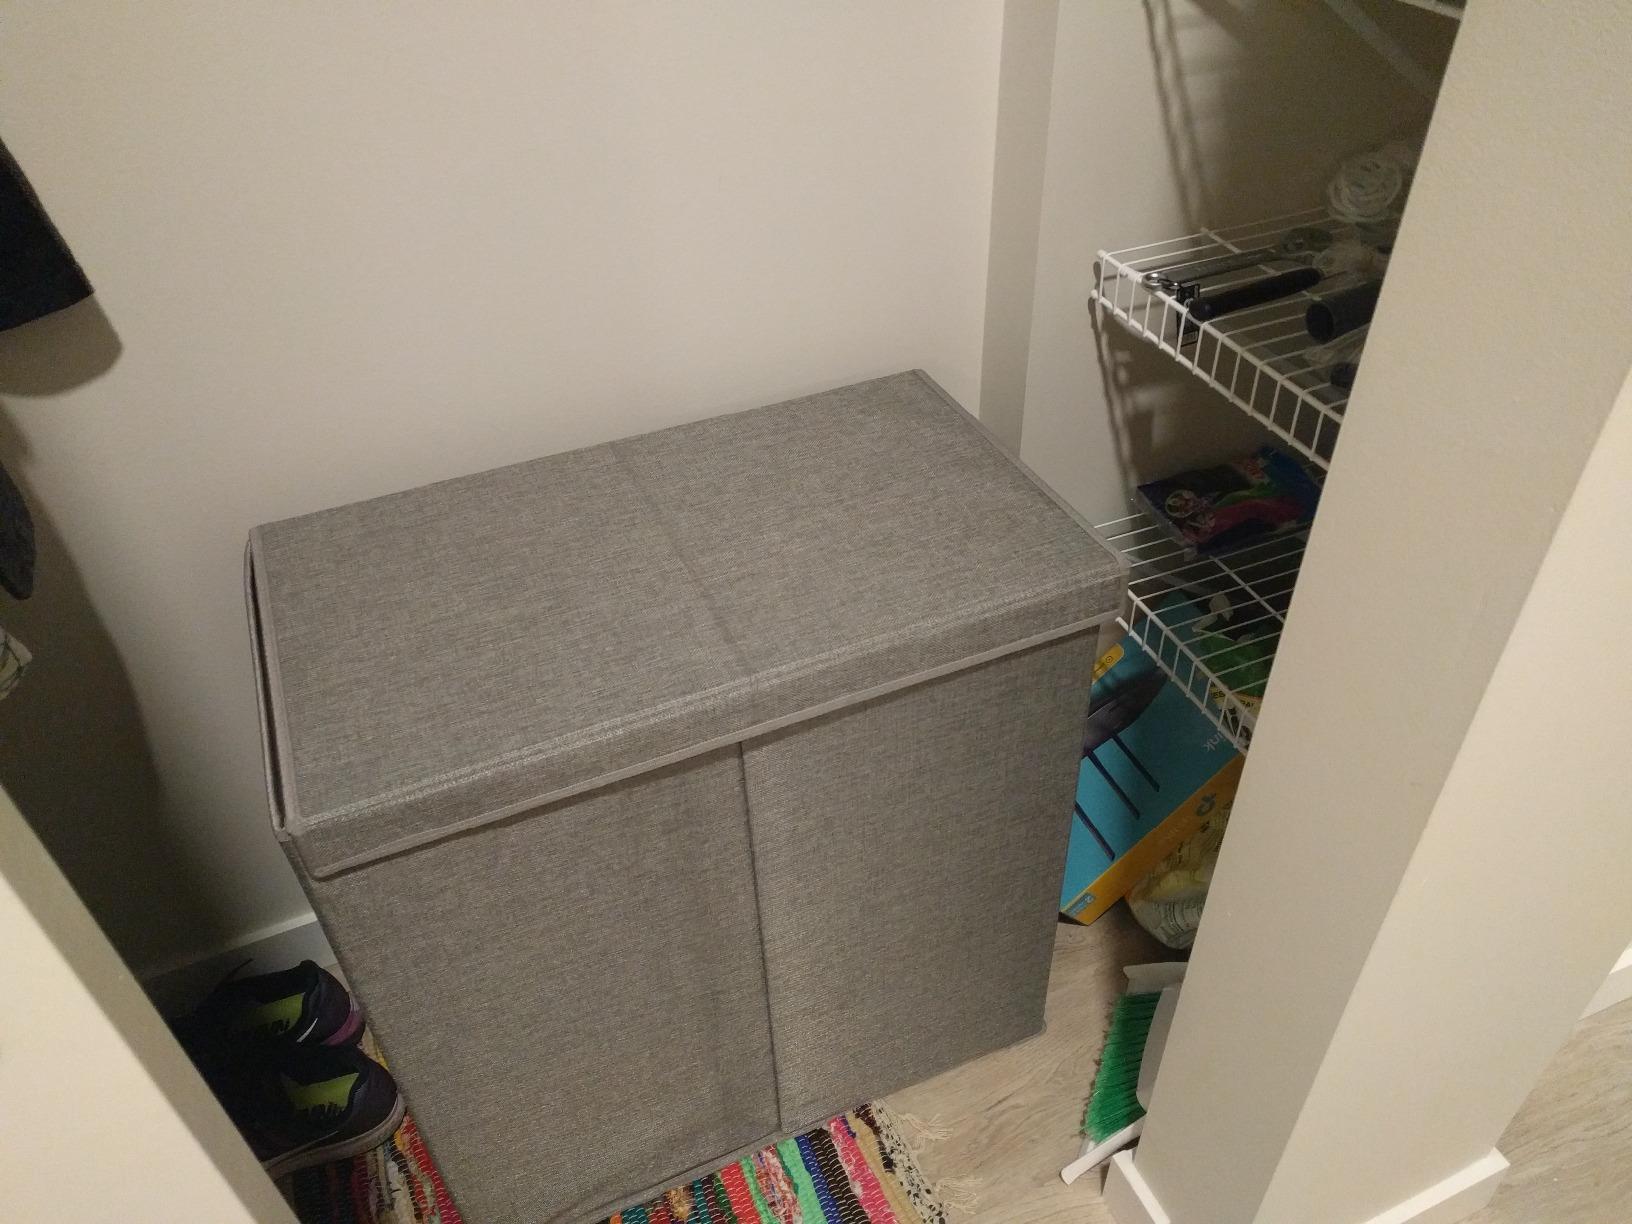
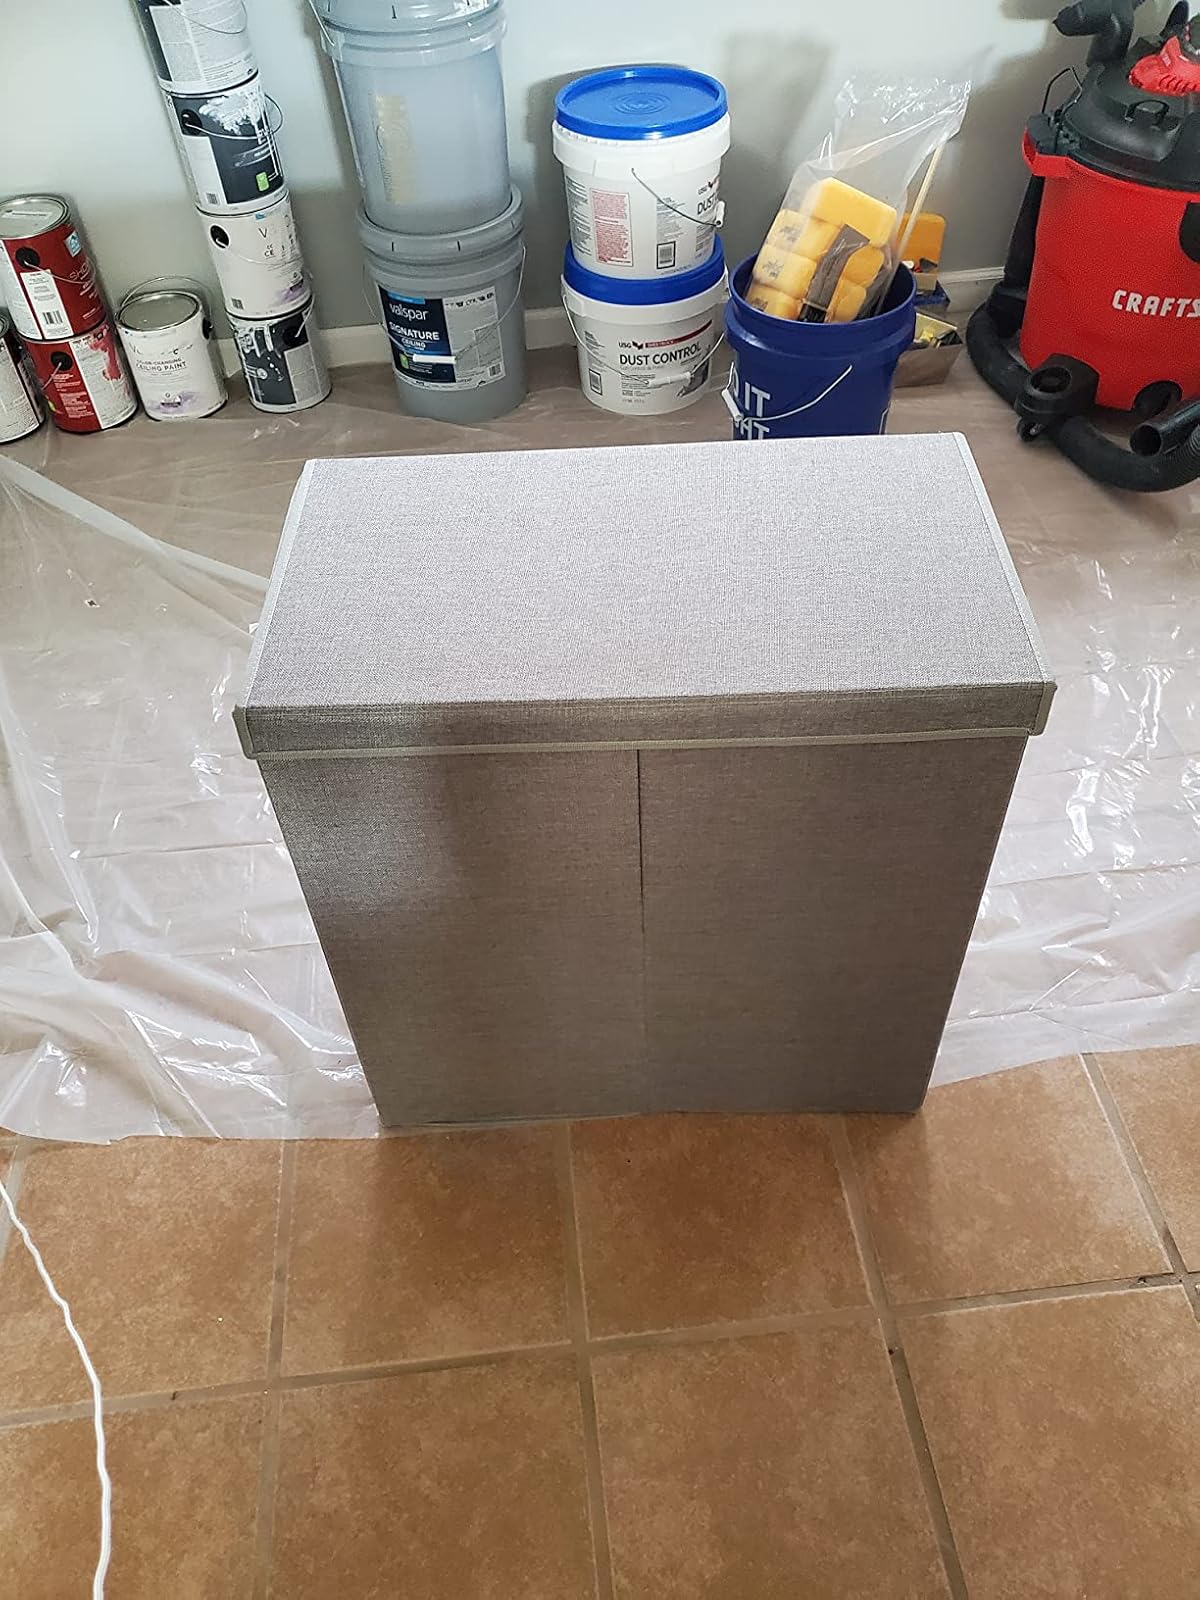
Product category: items_hamper
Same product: yes